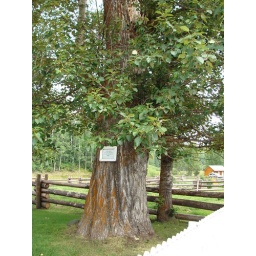
cottonwood house tree planted in 1887